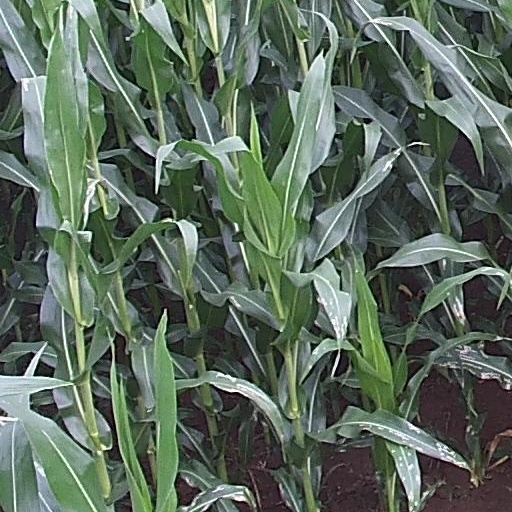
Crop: maize; corn